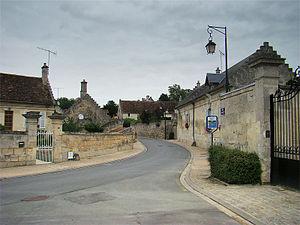
Septmonts, Aisne, Picardie, France.
Septmonts est une commune française située dans le département de l'Aisne, en région Hauts-de-France.